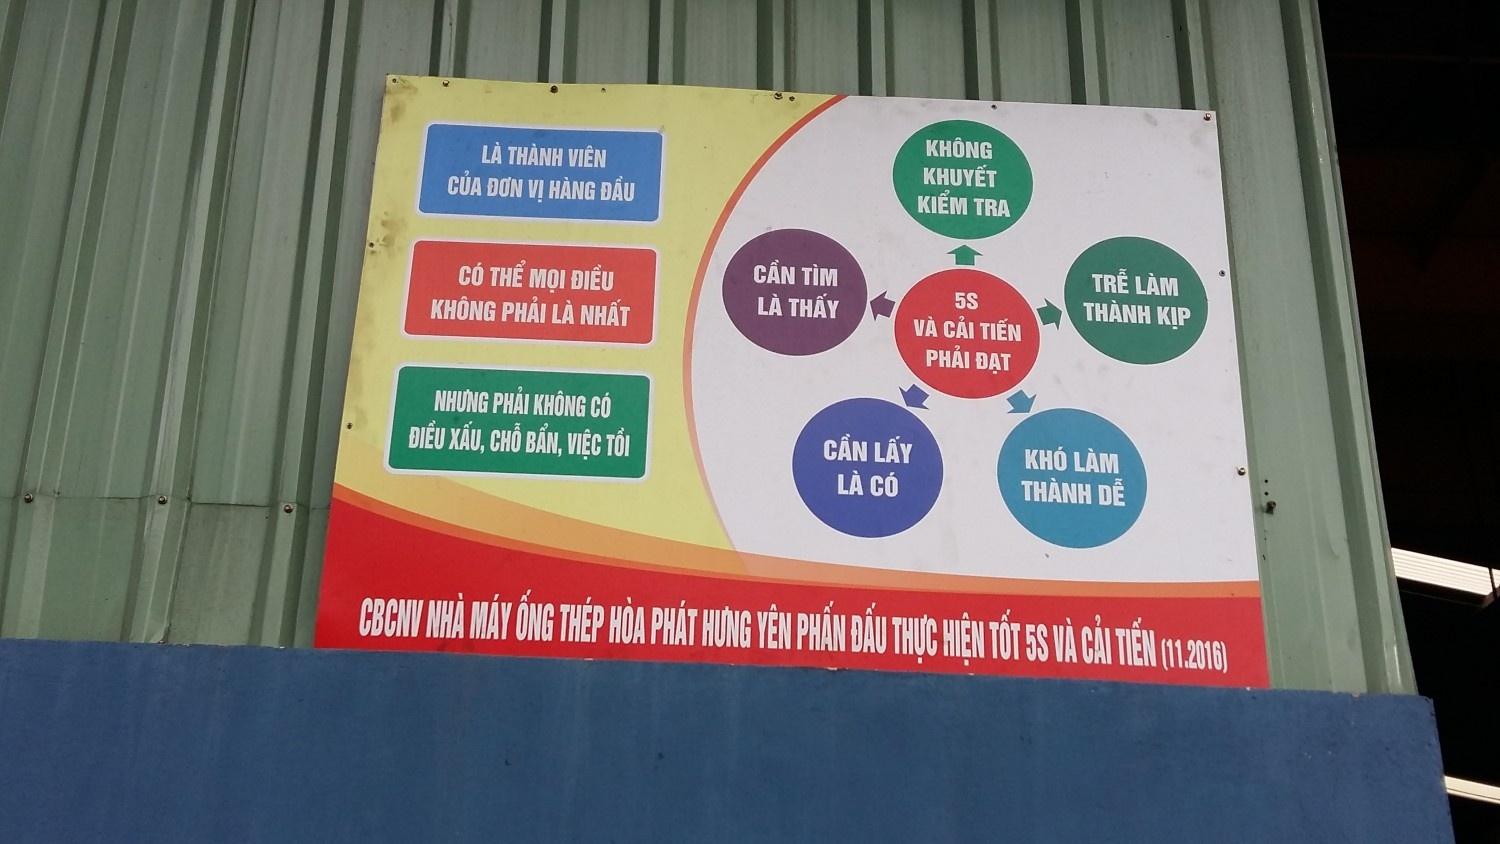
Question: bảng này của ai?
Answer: của nhà máy ống thép hòa phát hưng yên